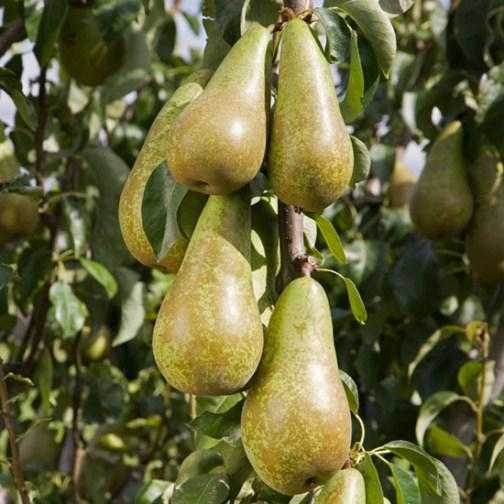
Label: Pear